Black-breasted boatbill

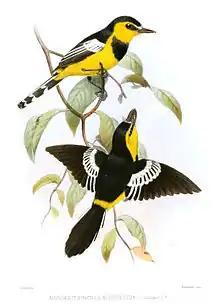
Machaerirhynchus nigripectus

The black-breasted boatbill (Machaerirhynchus nigripectus) is a species of bird in the family Machaerirhynchidae.